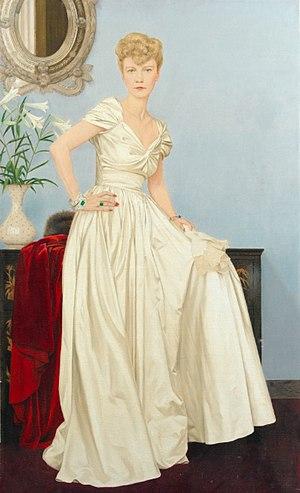
May Schneider, duchesse de Brissac